Tizza Covi

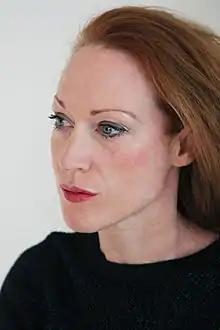
Tizza Covi (2018)

Tizza Covi (1971, in Bolzano) is an Italian screenwriter and director. She lived in Paris and Berlin before studying photography in Vienna. After finishing her studies she went to Rome where she worked as a photographer.